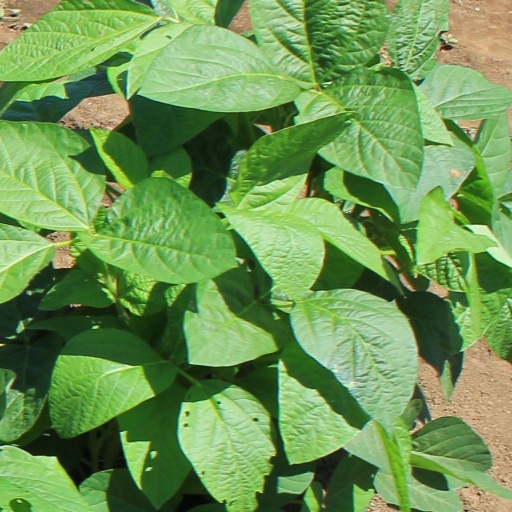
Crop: soybean